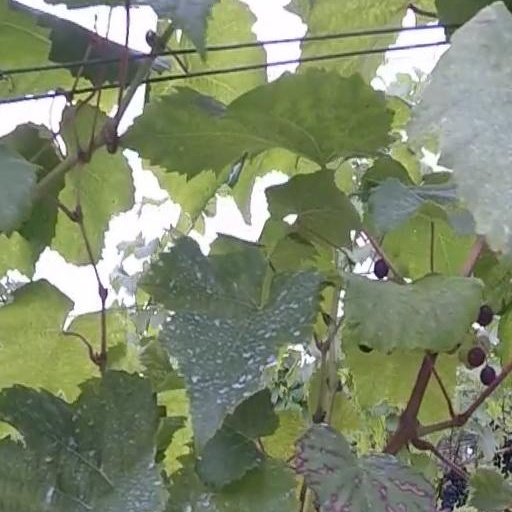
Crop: grape